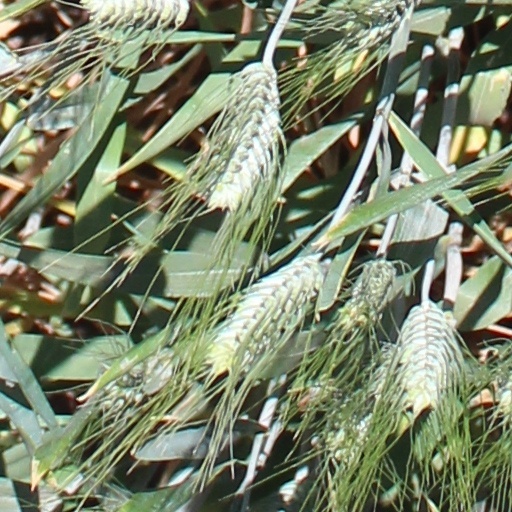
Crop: wheat